Social Security (United States)

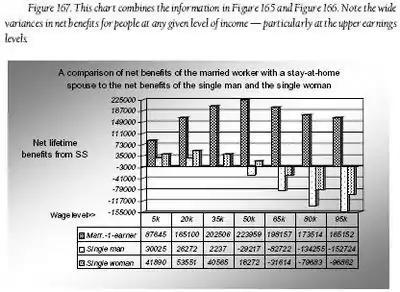
Comparison of net SS benefits

The next graph (Figure 166), shows estimated net benefits for married men and women at different wage levels. In this scenario, it is assumed that the spouse has little or no earnings and, thus, will be entitled to collect a spousal retirement benefit. According to Fried: